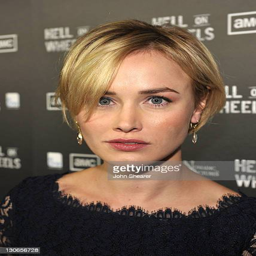
actor arrives at the premiere